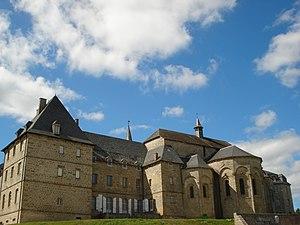
L'Abbaye Saint-André de Meymac
Le musée d'Archéologie et du Patrimoine Marius Vazeilles est un musée d'histoire implanté dans l'une des ailes de l'abbaye Saint-André de Meymac, ancienne abbatiale bénédictine située sur la commune de Meymac, aux portes du plateau de Millevaches, dans le département de la Corrèze.
L'abbaye Saint-André Saint-Léger de Meymac est une ancienne abbatiale bénédictine située sur la commune de Meymac dans le département français de la Corrèze et la région Nouvelle-Aquitaine.